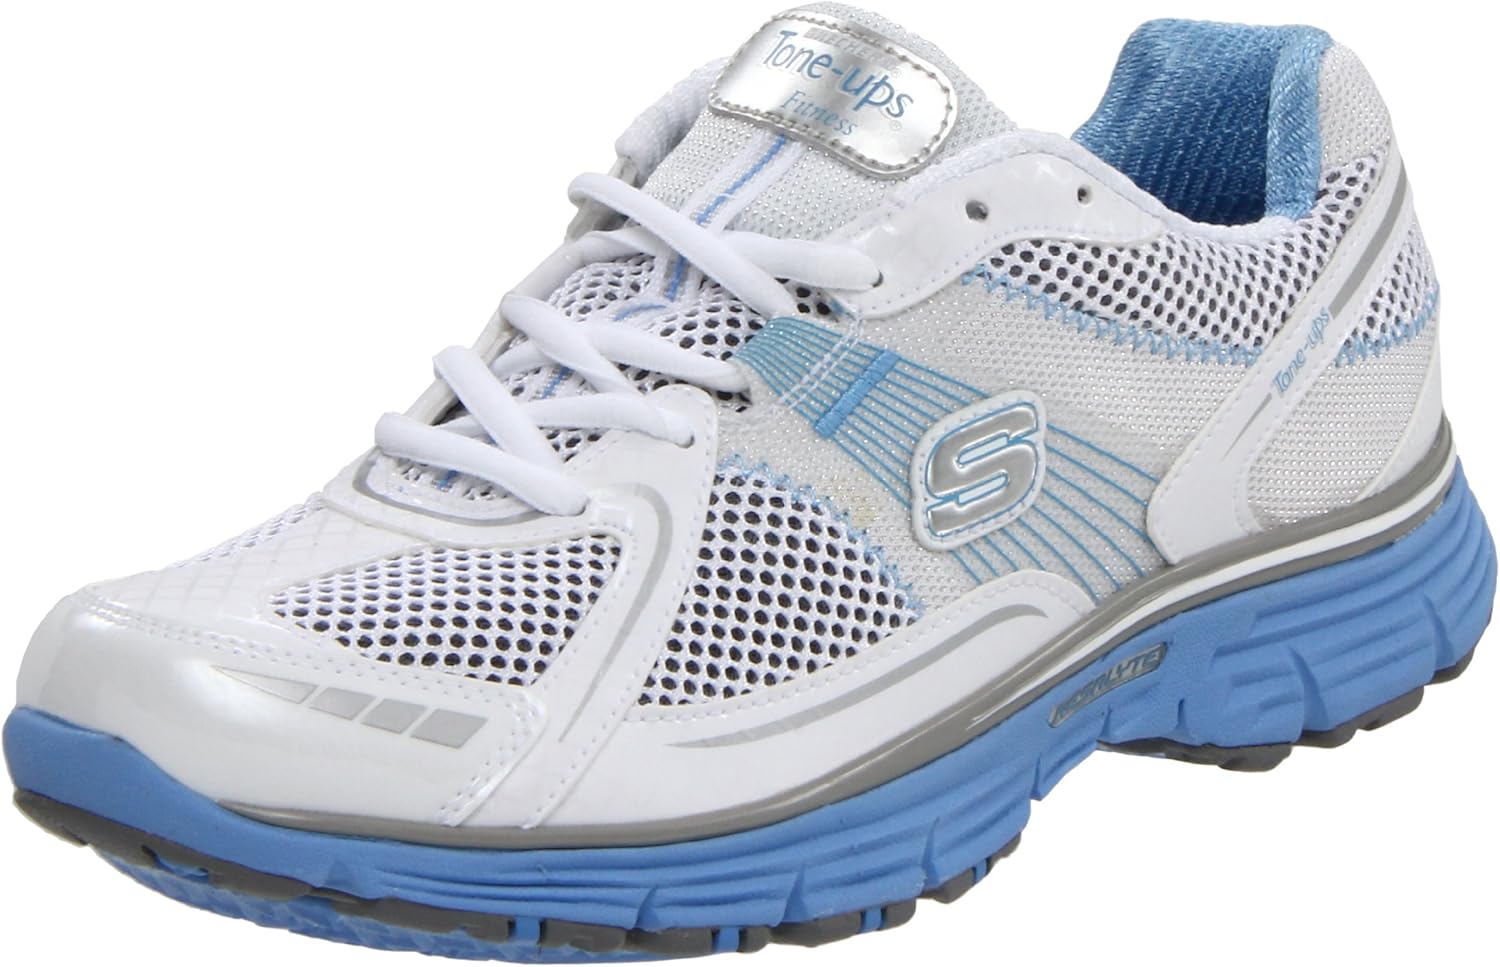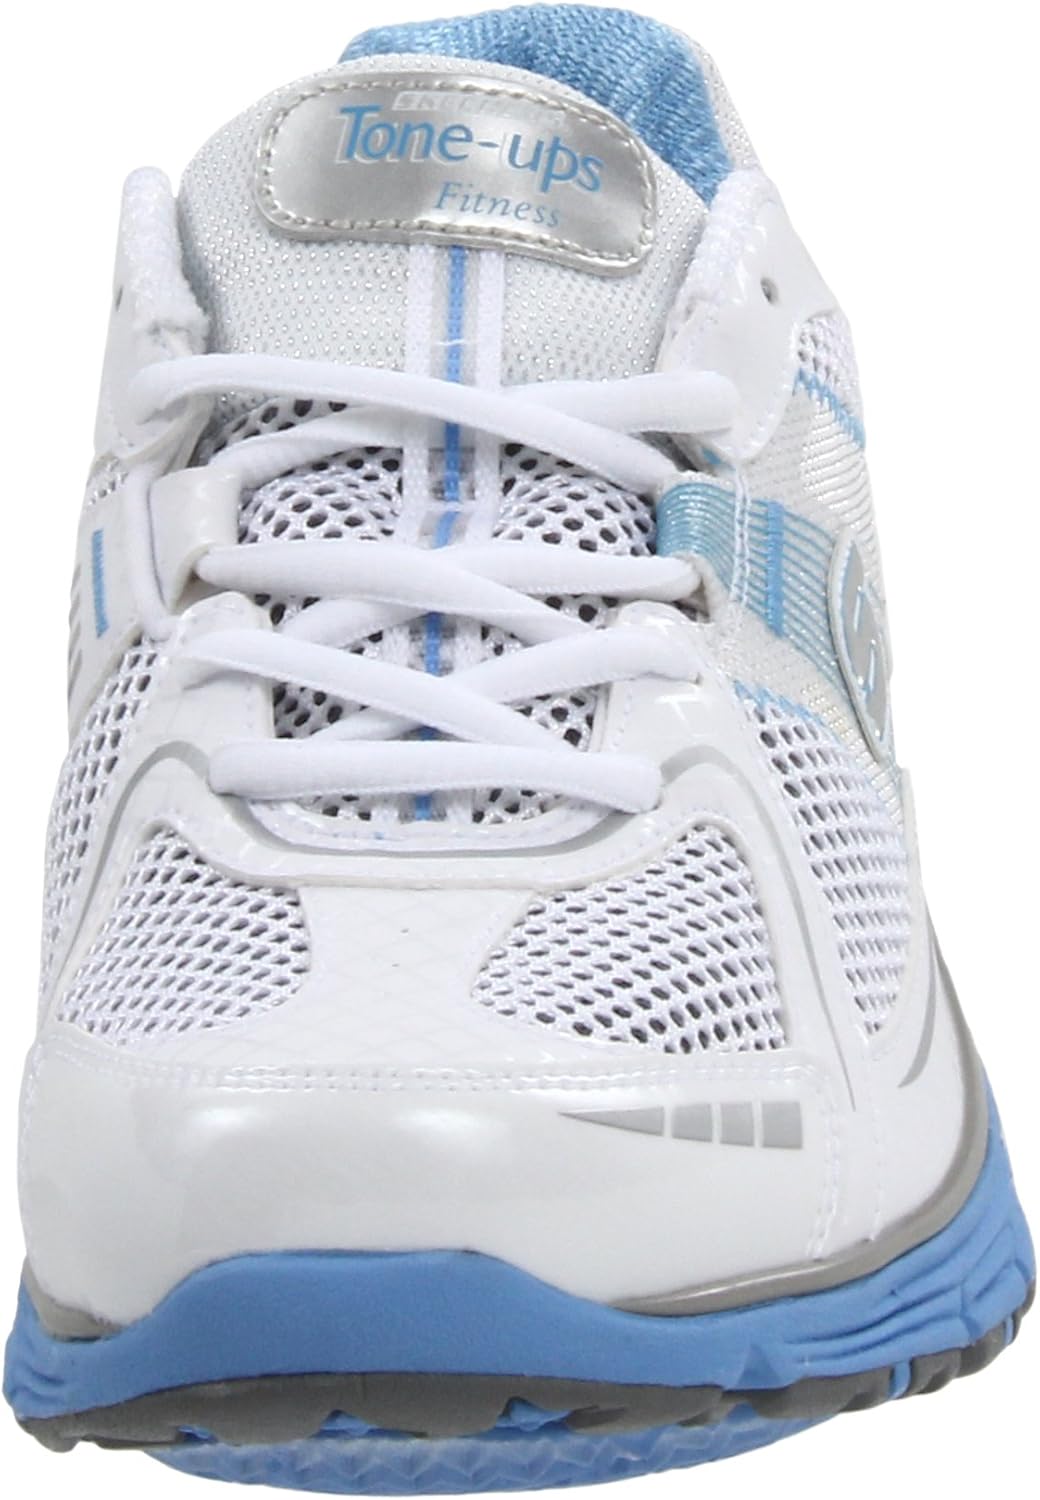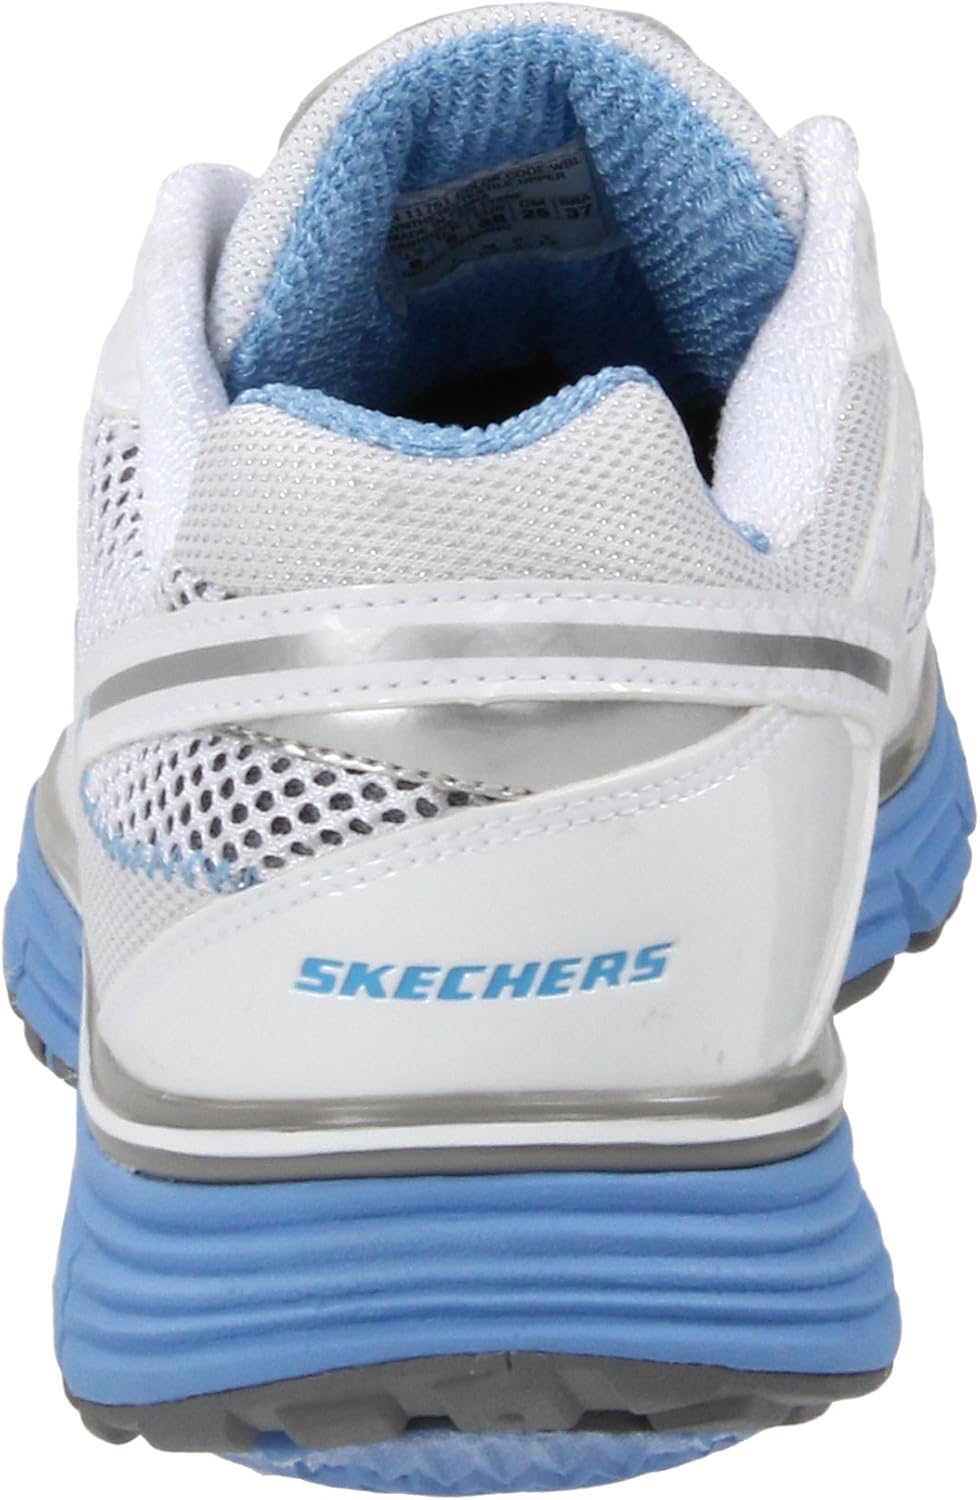
Skechers Sport Women's Ready Set Sport Sneaker
Category: AMAZON FASHION
You're ready to go in Skechers's Ready Set sport sneaker. This flash offering in breathable mesh boasts a padded collar and tongue for extra cush when you're out for a walk. The smooth matte and metallic styling mean you won’t mind being seen in this sneaker, and with a cushioned removable comfort insole, you won’t mind wearing it either. Skechers is an award-winning global leader in the lifestyle footwear industry that designs, develops, and markets lifestyle footwear that appeals to trend-savvy men, women, and children. The company's success stems from its high-quality, diversified, and affordable product line that meets consumers' various lifestyle needs. Since its inception in 1992, Skechers' diverse product offering has grown from utility-styled boots to include seven Skechers brands and five uniquely branded fashion lines for the whole family.
Features: Synthetic and mesh | Rubber sole